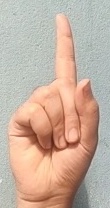
ASL sign: 1